Łukasz Madej

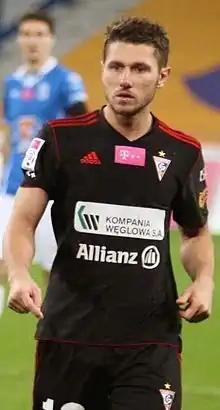

Łukasz Madej (born 14 April 1982) is a Polish former professional footballer who played as a midfielder.